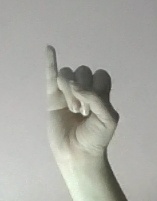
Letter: meem